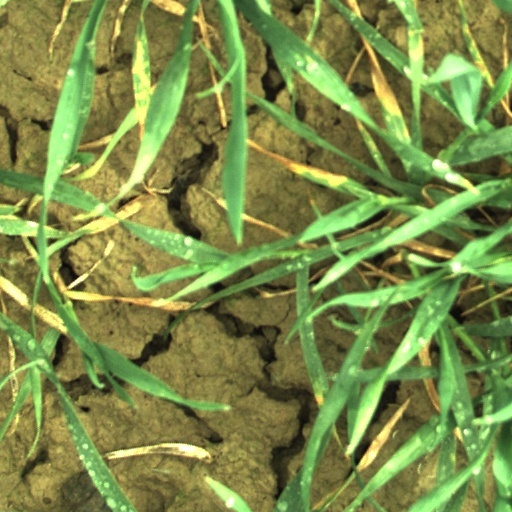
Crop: wheat